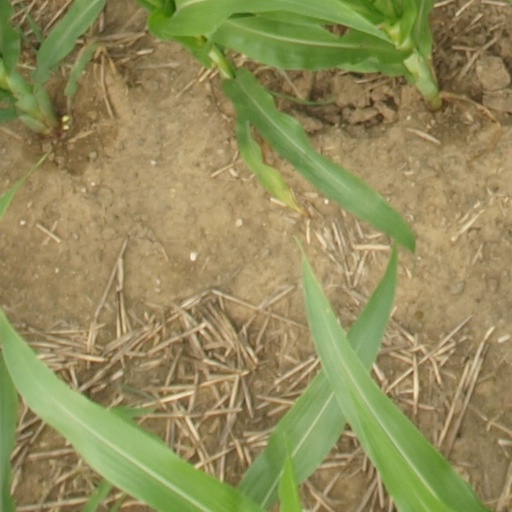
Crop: maize; corn